Kajaki (film)

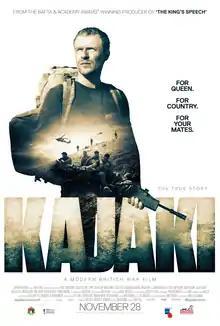
UK theatrical release poster

Kajaki: The True Story, released in North America as Kilo Two Bravo, is a 2014 British war docu-drama film directed by Paul Katis in his feature debut, written by Tom Williams, and produced by Katis and Andrew de Lotbiniere.